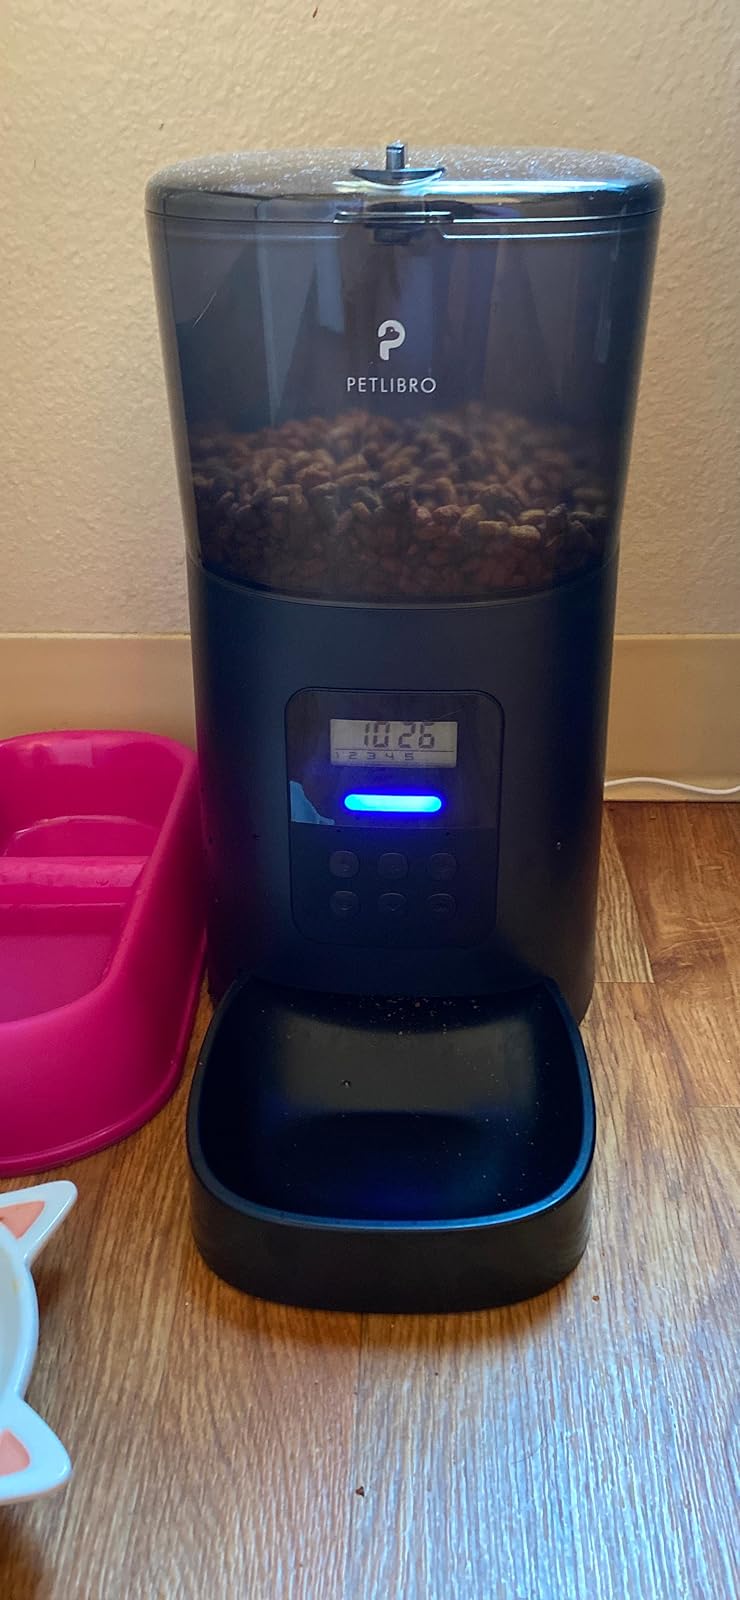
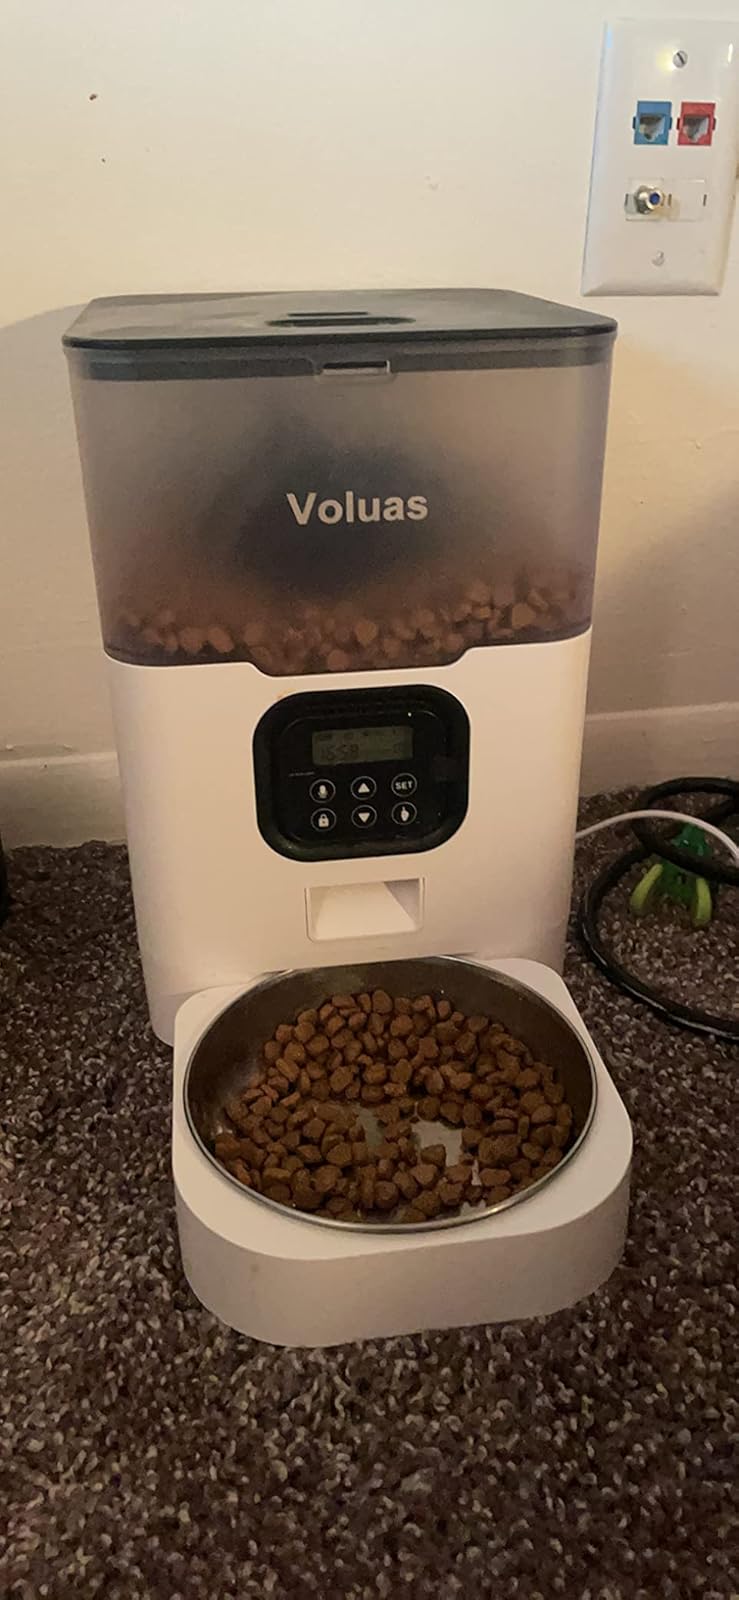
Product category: items_feeder
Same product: no